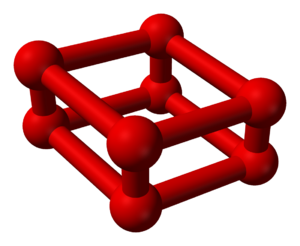
L'oxygène solide désigne le dioxygène O₂ refroidi en dessous de son point de congélation, soit 54,36 K à pression atmosphérique. Comme l'oxygène liquide, il est d'apparence claire avec une légère teinte bleutée due à l'absorption de la lumière rouge. Les molécules de dioxygène O₂ sont particulièrement étudiées car elles comptent parmi les rares molécules dotées d'un moment magnétique et qu'elles en sont la plus simple représentation, étant diatomiques. Il en résulte que la structure cristalline de l'oxygène solide serait déterminée par le spin des molécules de dioxygène à travers leur moment magnétique.